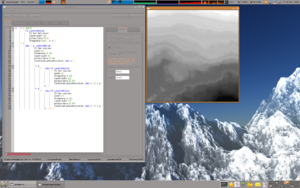
Picogen est un logiciel gratuit de création et de rendu de paysage, basé sur la technique du lancer de rayon, développé par Sebastian Mach. Il a pour objectif de rendre des terrains à grande échelle avec un éclairage réaliste et une végétation détaillée.